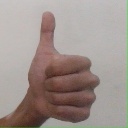
अक्षर: थ